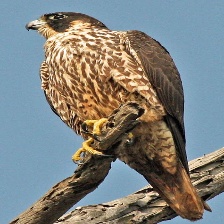
Species: PEREGRINE FALCON
Scientific name: FALCO PEREGRINUS